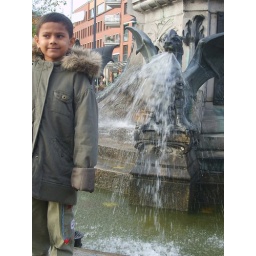
Soham near a water fountain near the 's-Hertogenbosch train station. The fountain has dragons breathing water instead of fire.